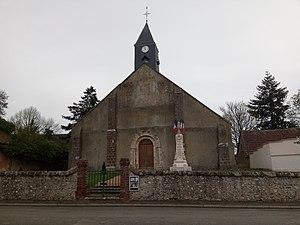
Église Saint-Pierre